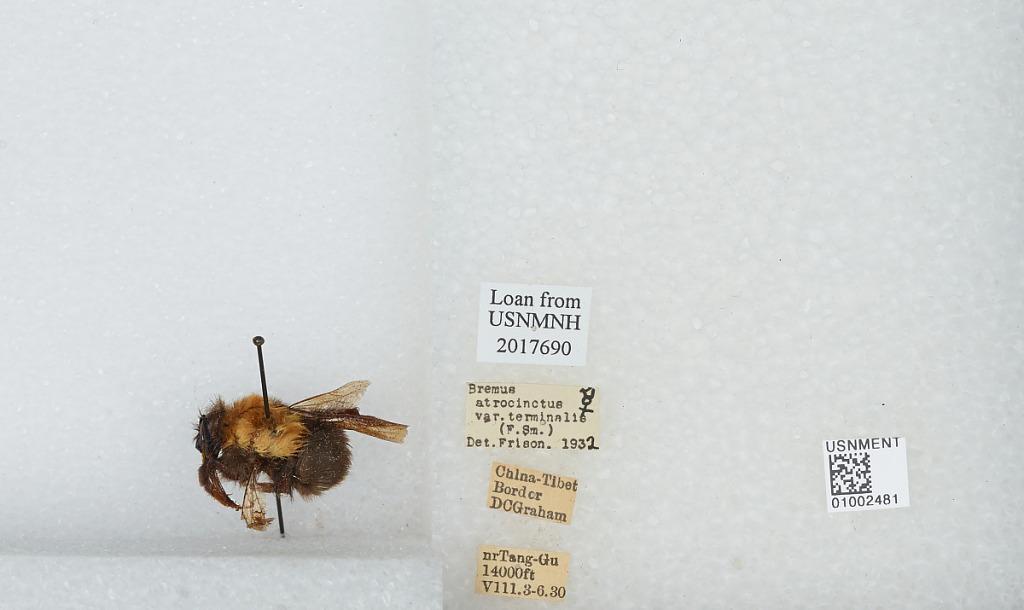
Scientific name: Bombus (Festivobombus) festivus Smith
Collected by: D. Graham
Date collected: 1930-8-3
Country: China
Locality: near Tang-Gu, China Tibet border
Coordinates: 32.9997, 91.6808
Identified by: Frison